Amazon River

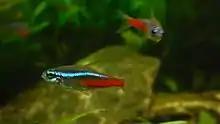
The neon tetra is one of the most popular aquarium fish.

Belém is the major city and port at the mouth of the river at the Atlantic Ocean. The definition of where exactly the mouth of the Amazon is located, and how wide it is, is a matter of dispute, because of the area's peculiar geography. The Pará and the Amazon are connected by a series of river channels called "furos" near the town of Breves; between them lies Marajó, the world's largest combined river/sea island.